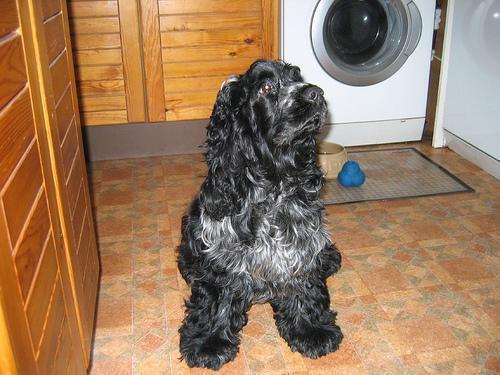
english cocker spaniel